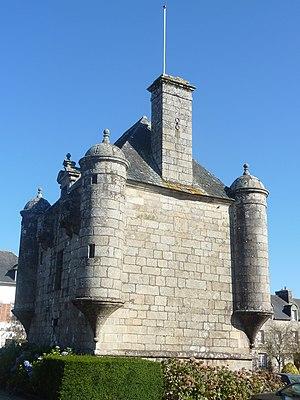
Guerlesquin